Political ideologies in the United States

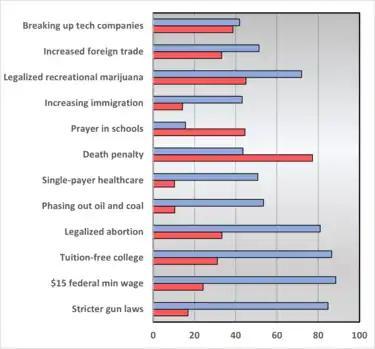
Percentage of liberals (blue) and conservatives (red) in favor of major political proposals in the United States (Pew Research Center, 2021)

American political ideologies conventionally align with the left–right political spectrum, with most Americans identifying as conservative, liberal, or moderate. Contemporary American conservatism includes social conservatism and fiscal conservatism. The former ideology developed as a response to communism and then the civil rights movement, while the latter developed as a response to the New Deal. Modern American liberalism includes social liberalism and progressivism, developing during the Progressive Era and the Great Depression. Besides conservatism and liberalism, the United States has a notable libertarian movement, developing during the mid-20th century as a revival of classical liberalism. Historical political movements in the United States have been shaped by ideologies as varied as republicanism, populism, separatism, fascism, socialism, monarchism, and nationalism.